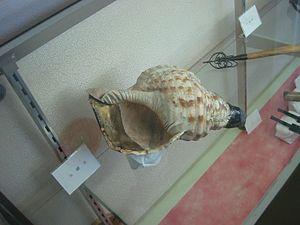
La conque est un coquillage de mollusque qui est utilisé comme instrument de musique à vent et où l'instrumentiste souffle pour produire le son selon le même principe que la trompe de chasse ou la corne. C'est l'un des plus anciens instruments de musique qui nous soient parvenus, comme le montre l’exemplaire de la conque de Marsoulas du Magdalénien, conservé au Muséum de Toulouse.